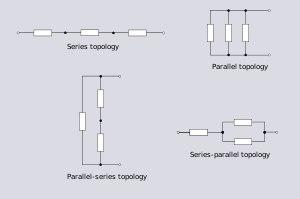
La topologie d'un circuit électronique est la forme prise par le réseau d'interconnexions des composantes du circuit. Des valeurs différentes des composantes sont considérées comme formant la même topologie. La topologie ne se préoccupe pas de la disposition physique des composantes d'un circuit, ni de leur position sur un schéma électrique. Similairement au concept mathématique de topologie, elle ne se préoccupe que des connexions qui existent entre les composantes. Il peut y avoir de nombreux schémas de circuits et dispositions physiques correspondant tous à la même topologie.